Augustus Keppel, 1st Viscount Keppel

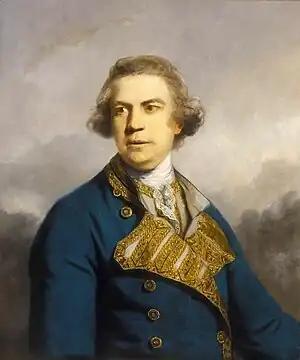
Keppel, wearing flag officer's undress uniform, 1765, by Reynolds (National Maritime Museum)

Promoted to rear admiral on 21 October 1762, Keppel became Commander-in-Chief of the Jamaica Station late in the year. He was a member of the Board of Admiralty in the First Rockingham ministry from July 1765 and was Senior Naval Lord in the Chatham ministry from September 1766 until leaving the Admiralty Board in December 1766. In 1768 he acquired Elveden Hall in Suffolk. He was promoted to vice admiral on 24 October 1770. When the Falklands Crisis occurred in 1770 he was to have commanded the fleet to be sent against Spain, but a settlement was reached, and he had no occasion to hoist his flag.